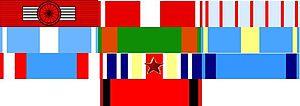
Philippe Erulin est un officier supérieur de l'Armée française, né à Dole le 5 juillet 1932 et mort à Paris le 26 septembre 1979.